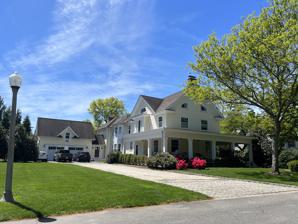
Building: Almeron and Olive Smith House
Country: United States of America
Year built: 1907
Historic home in Plandome, New York, US United States historic place Almeron and Olive Smith House U.S. National Register of Historic Places The Almeron and Olive Smith House in 2023 Show map of Long Island Show map of New York Show map of the United States Location 50 South Dr., Plandome, New York Coordinates 40°48′23″N 73°42′11″W / 40.80639°N 73.70306°W / 40.80639; -73.70306 Area less than one acre Built 1907 Architect Plandome Land Company Architectural style Colonial Revival NRHP reference No. 06000569 Added to NRHP July 12, 2006 The Almeron and Olive Smith House is a historic home located in the Incorporated Village of Plandome in Nassau County , on Long Island , in New York , United States.. Description The Almeron and Olive Smith House was built in 1907 and is a 2 + 1 ⁄ 2 -story building with a cross-gabled, overhanging roof. It features a one-story wraparound porch and has elements of Colonial Revival design. Also on the property is a contributing garage .  It was one of the first residences built on lands developed by the Plandome Land Company. The home was listed on the National Register of Historic Places in 2006. References